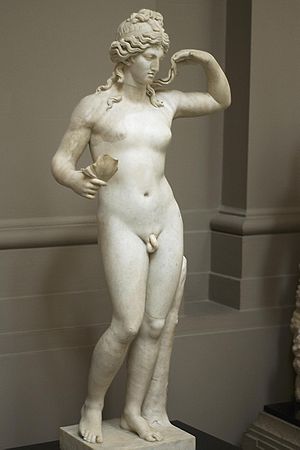
Interkøn
I græsk mytologi ogtræder Hermaphroditos.
Interkøn er en betegnelse som bruges om personer, der har kønstræk, herunder kønsorganer, kønskirtler og kønskromosomer, som ikke passer ind i den gængse inddeling i han- og hunkøn.